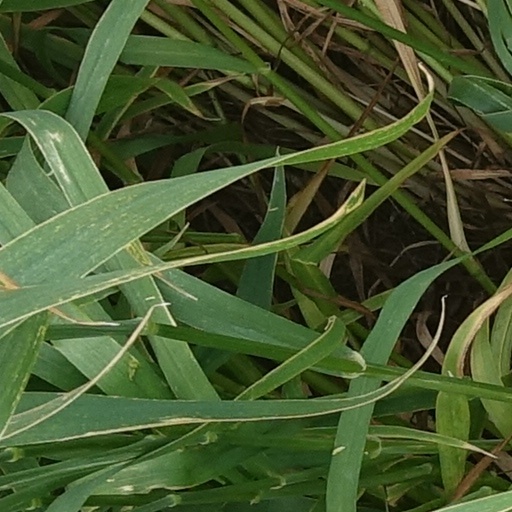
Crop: wheat